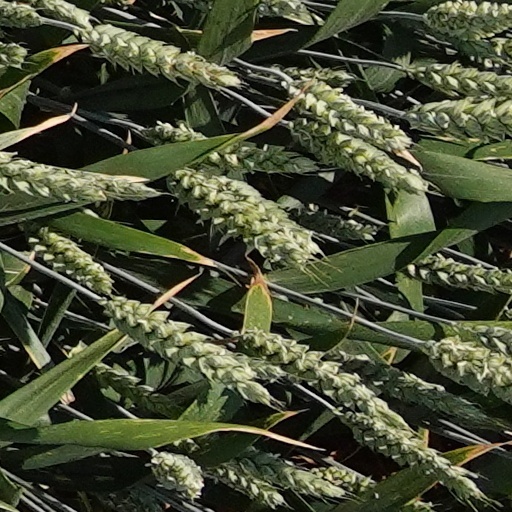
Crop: wheat